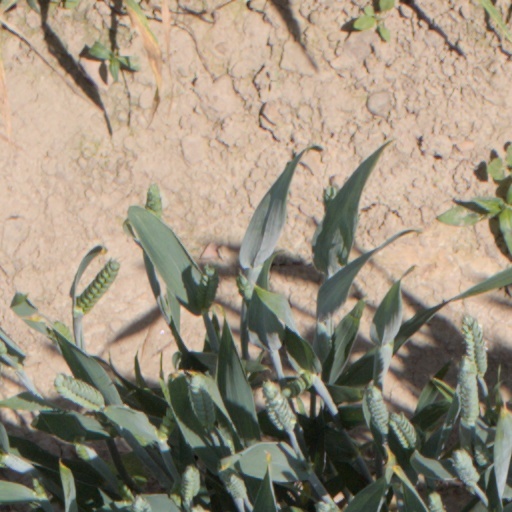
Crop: wheat